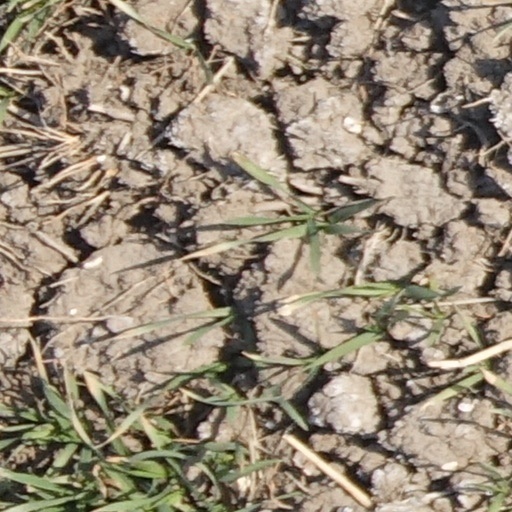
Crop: wheat